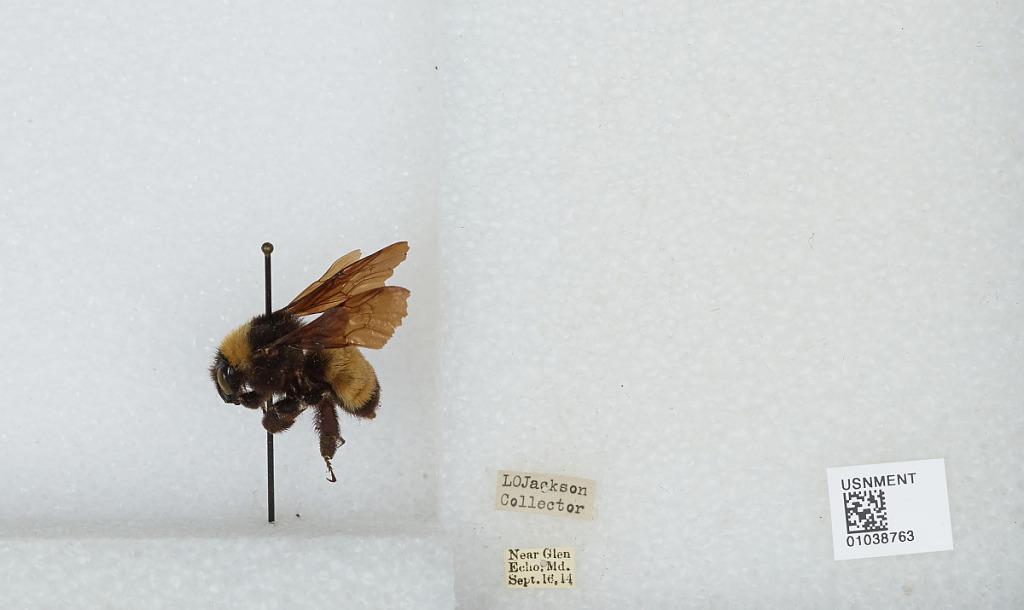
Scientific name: Bombus (Fervidobombus) pensylvanicus pensylvanicus (De Geer)
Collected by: L. Jackson
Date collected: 1914-9-16
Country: United States
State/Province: Maryland
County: Montgomery
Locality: near Glen Echo
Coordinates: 38.969, -77.1425